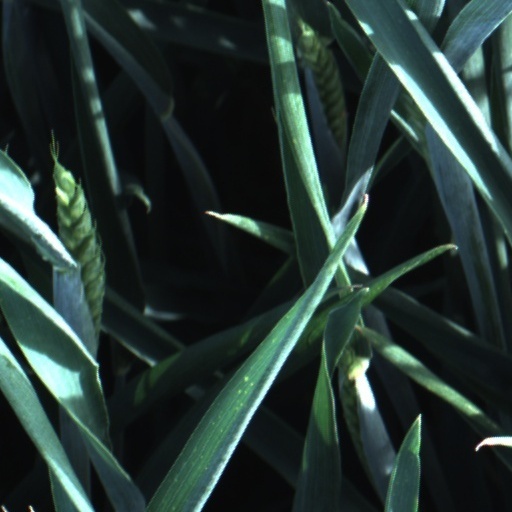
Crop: wheat